Gordon Crook

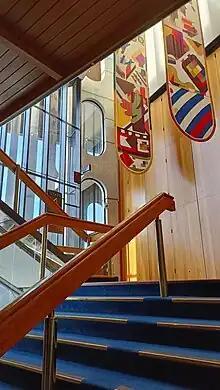
Michael Fowler Centre interior

In 1979 Crook was commissioned to produce a set of 20 banners for the Miles Warren-designed New Zealand Embassy in Washington. Hanging in the Great Hall of the embassy building the banners measure five metres by 1 metre and feature South Pacific imagery and heraldry. The banners were made by Nancye Smeaton, manager of the then-New Zealand Ballet and Opera Trust production unit. Between 1981 and 1983 Crook worked on a series of larger banners for the entrance foyer of the Michael Fowler Centre in Wellington.